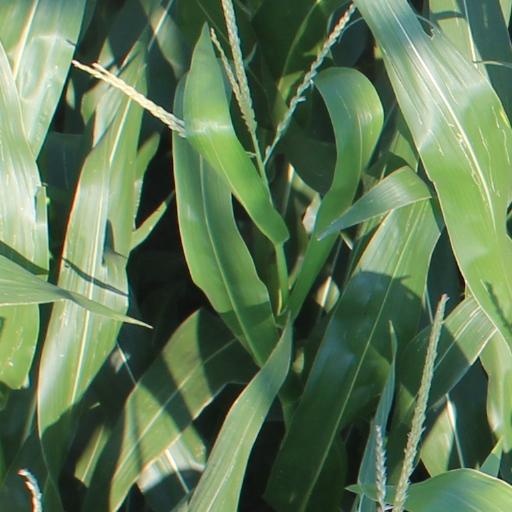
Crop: maize; corn